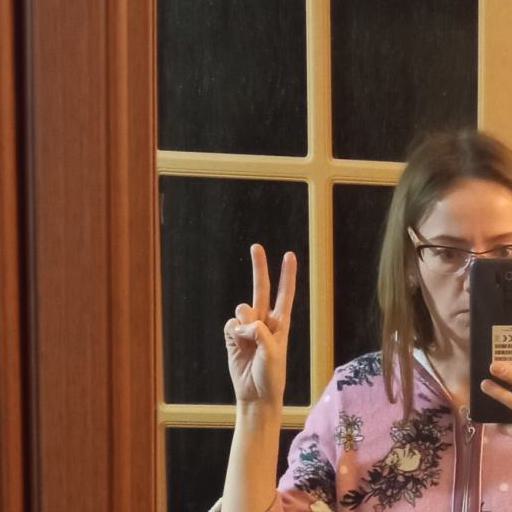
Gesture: peace